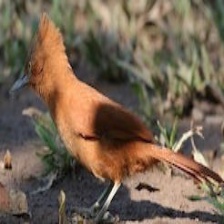
Species: CAATINGA CACHOLOTE
Scientific name: PSEUDOSEISURA CRISTAT